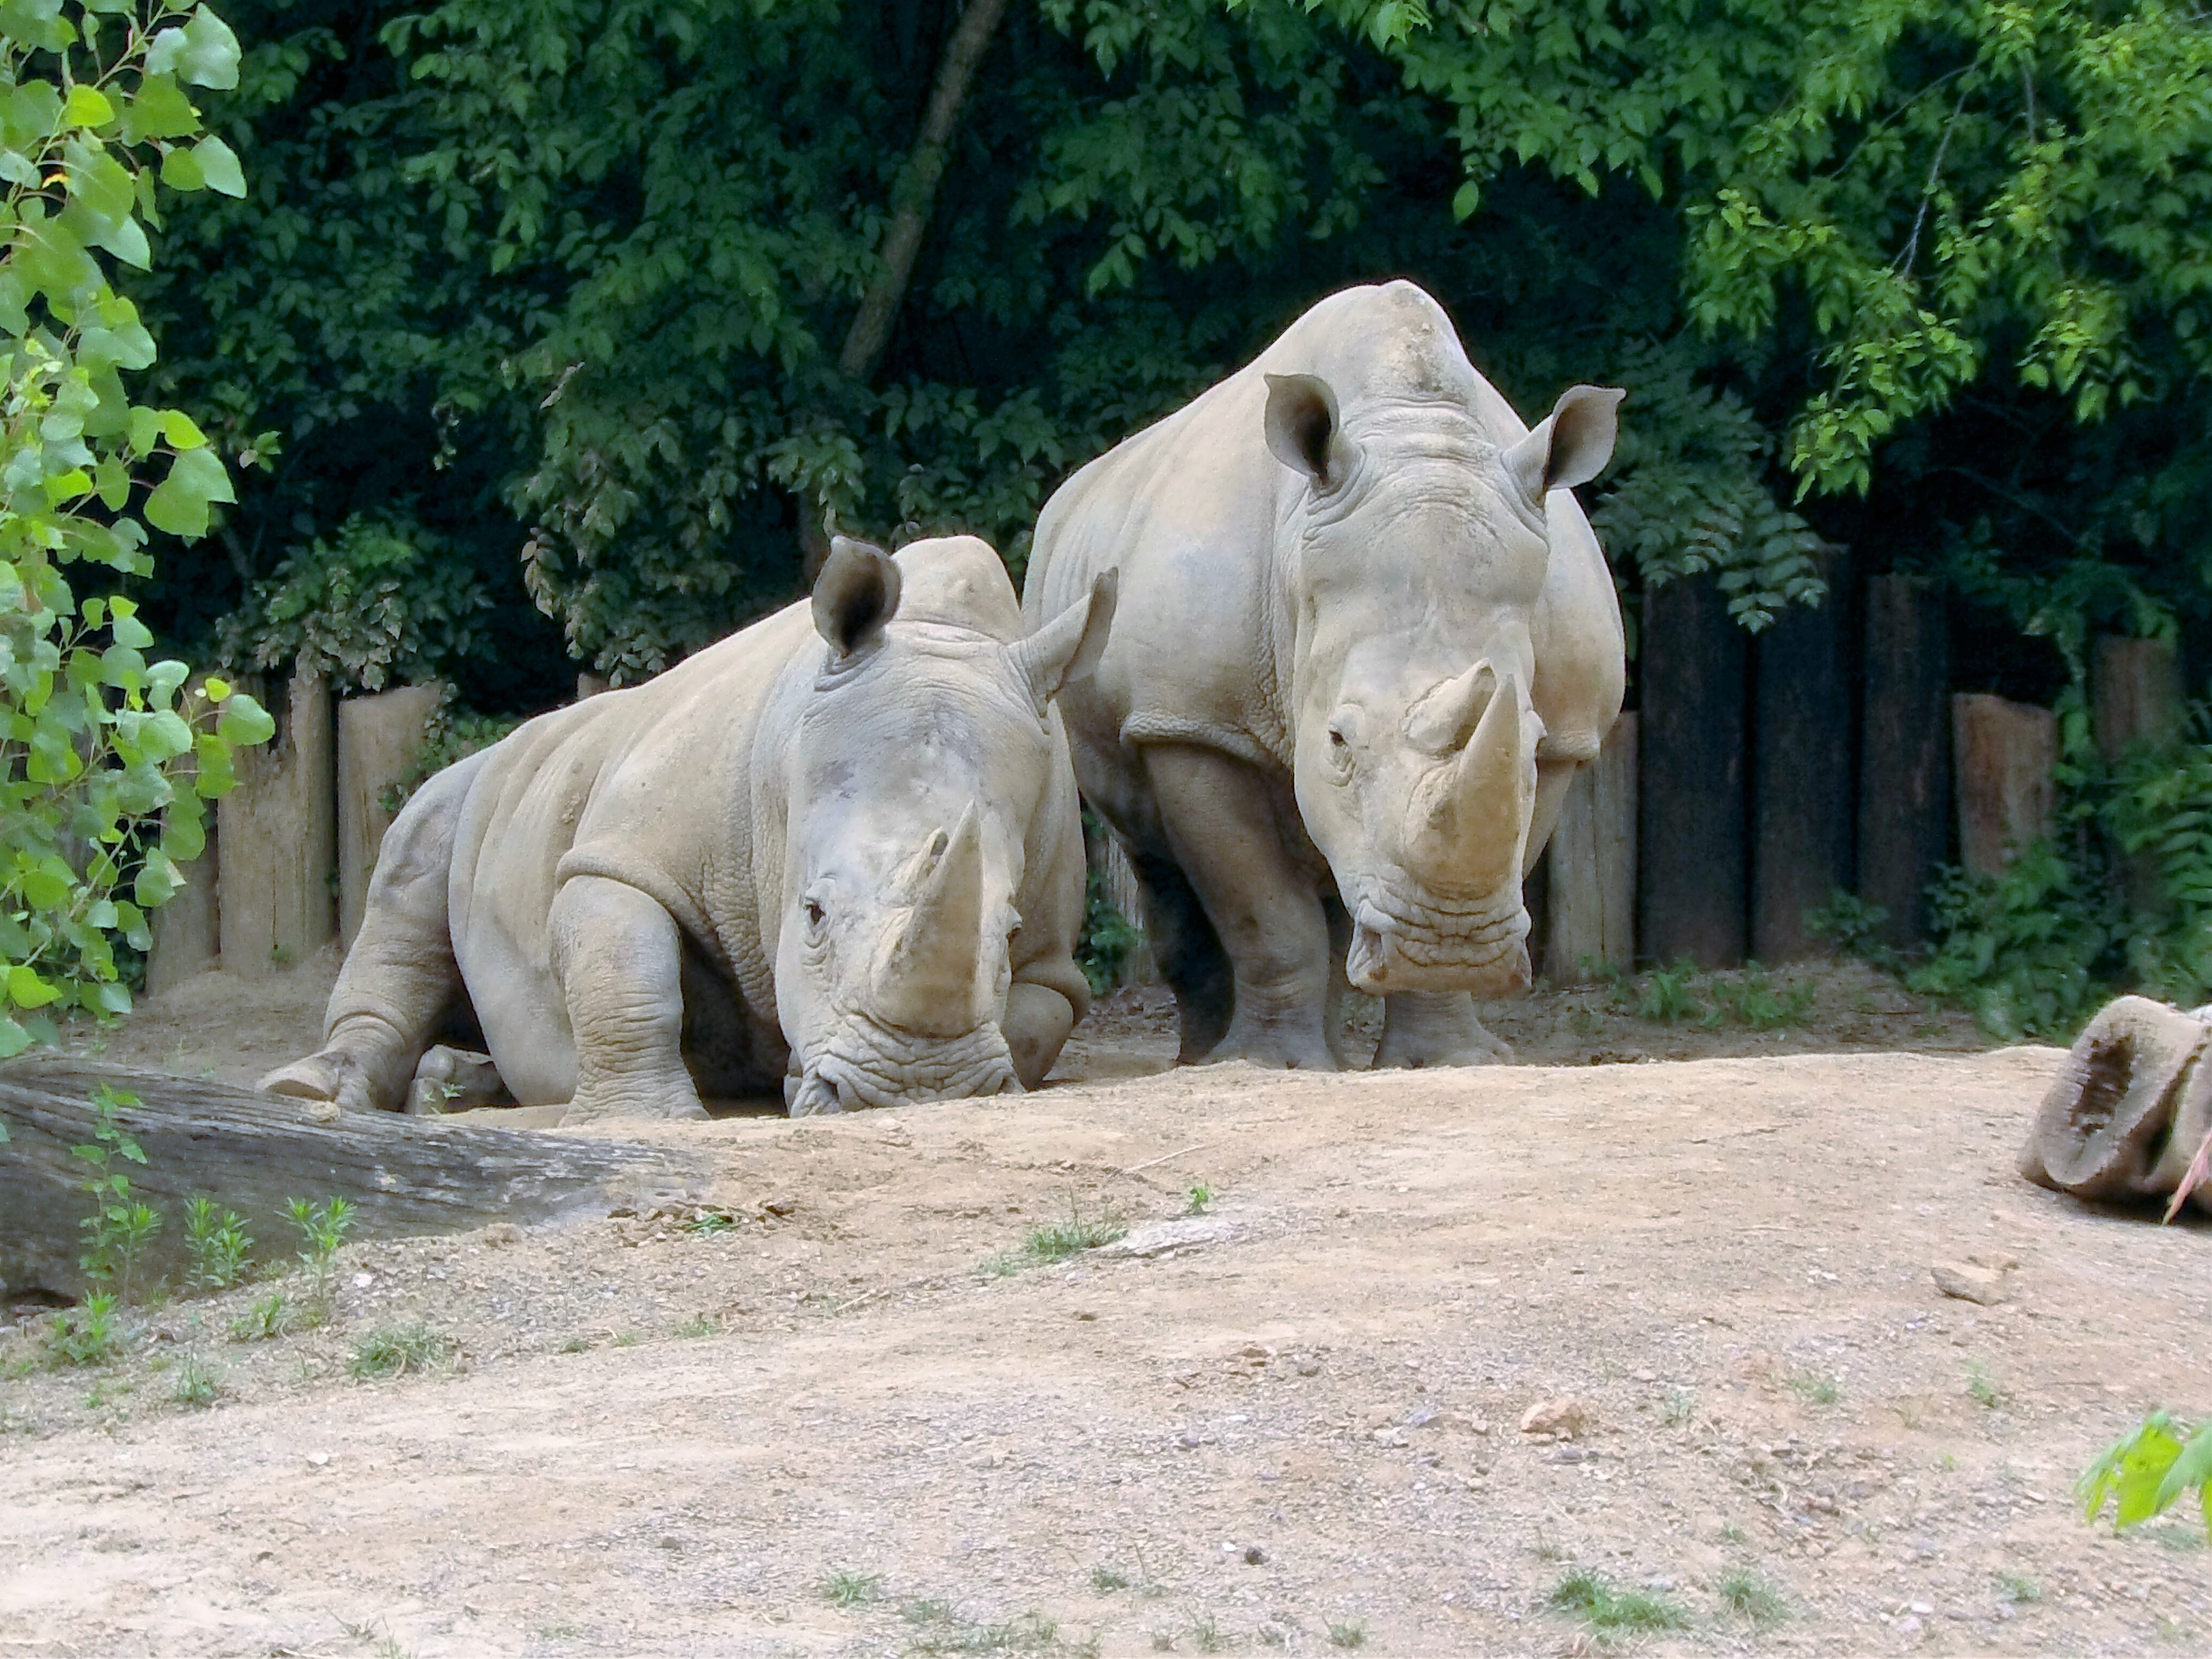
adventure, recreation, wildlife, zoo, fauna, elephant, rhinoceros, safari, indian elephant, rhinos, outdoor recreation